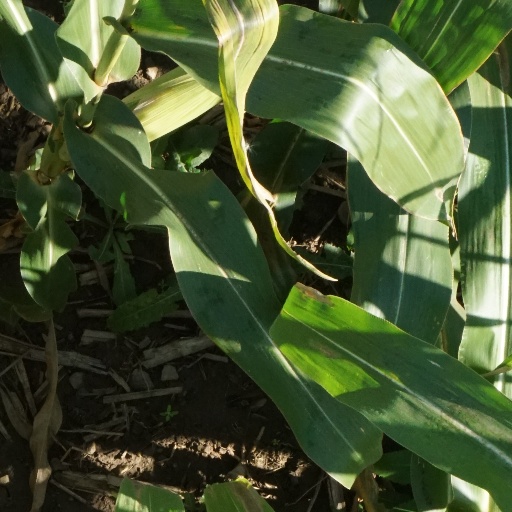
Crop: maize; corn